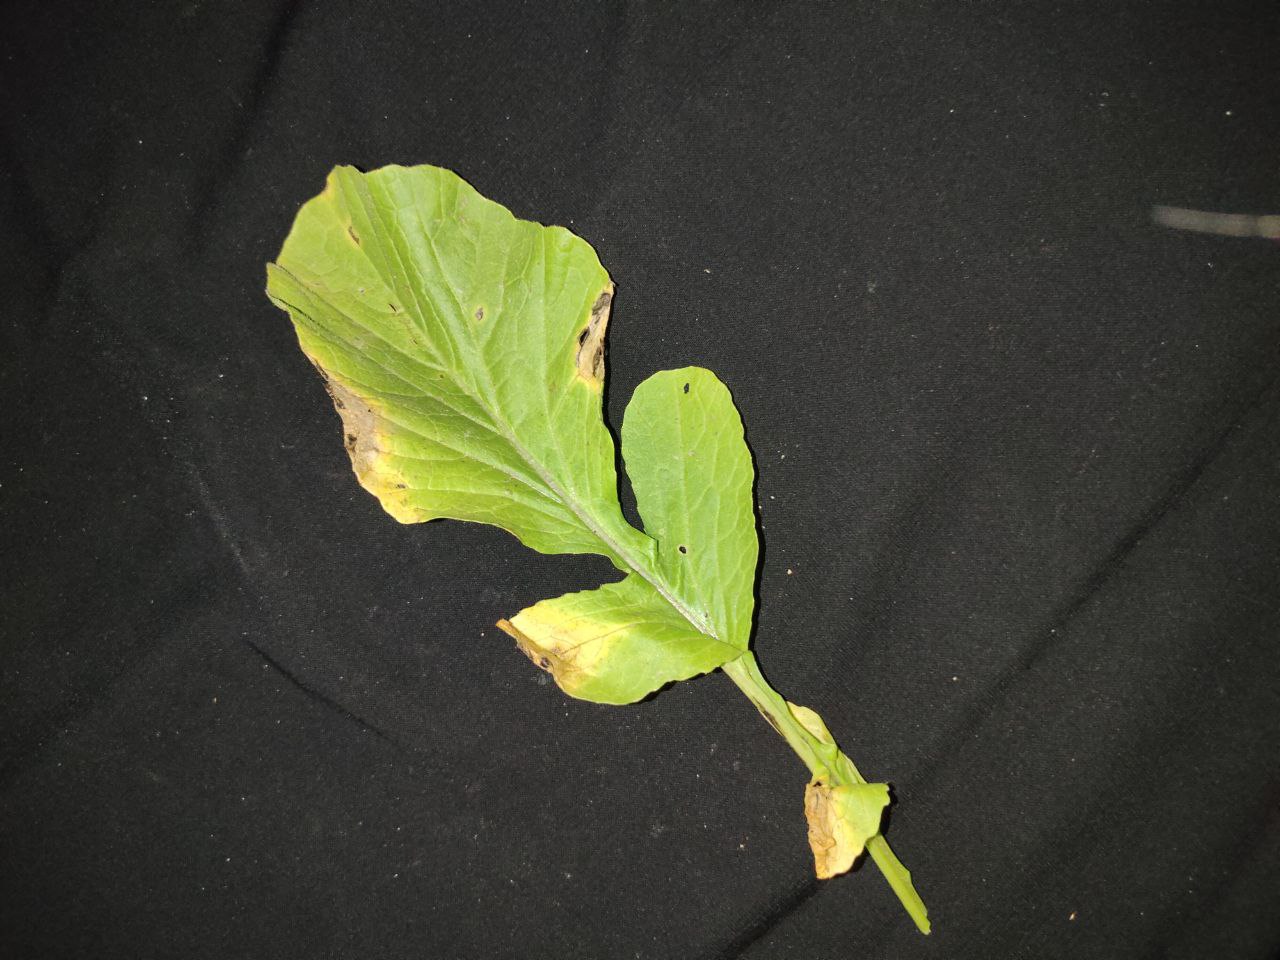
Label: Downey mildew